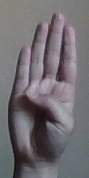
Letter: kaaf